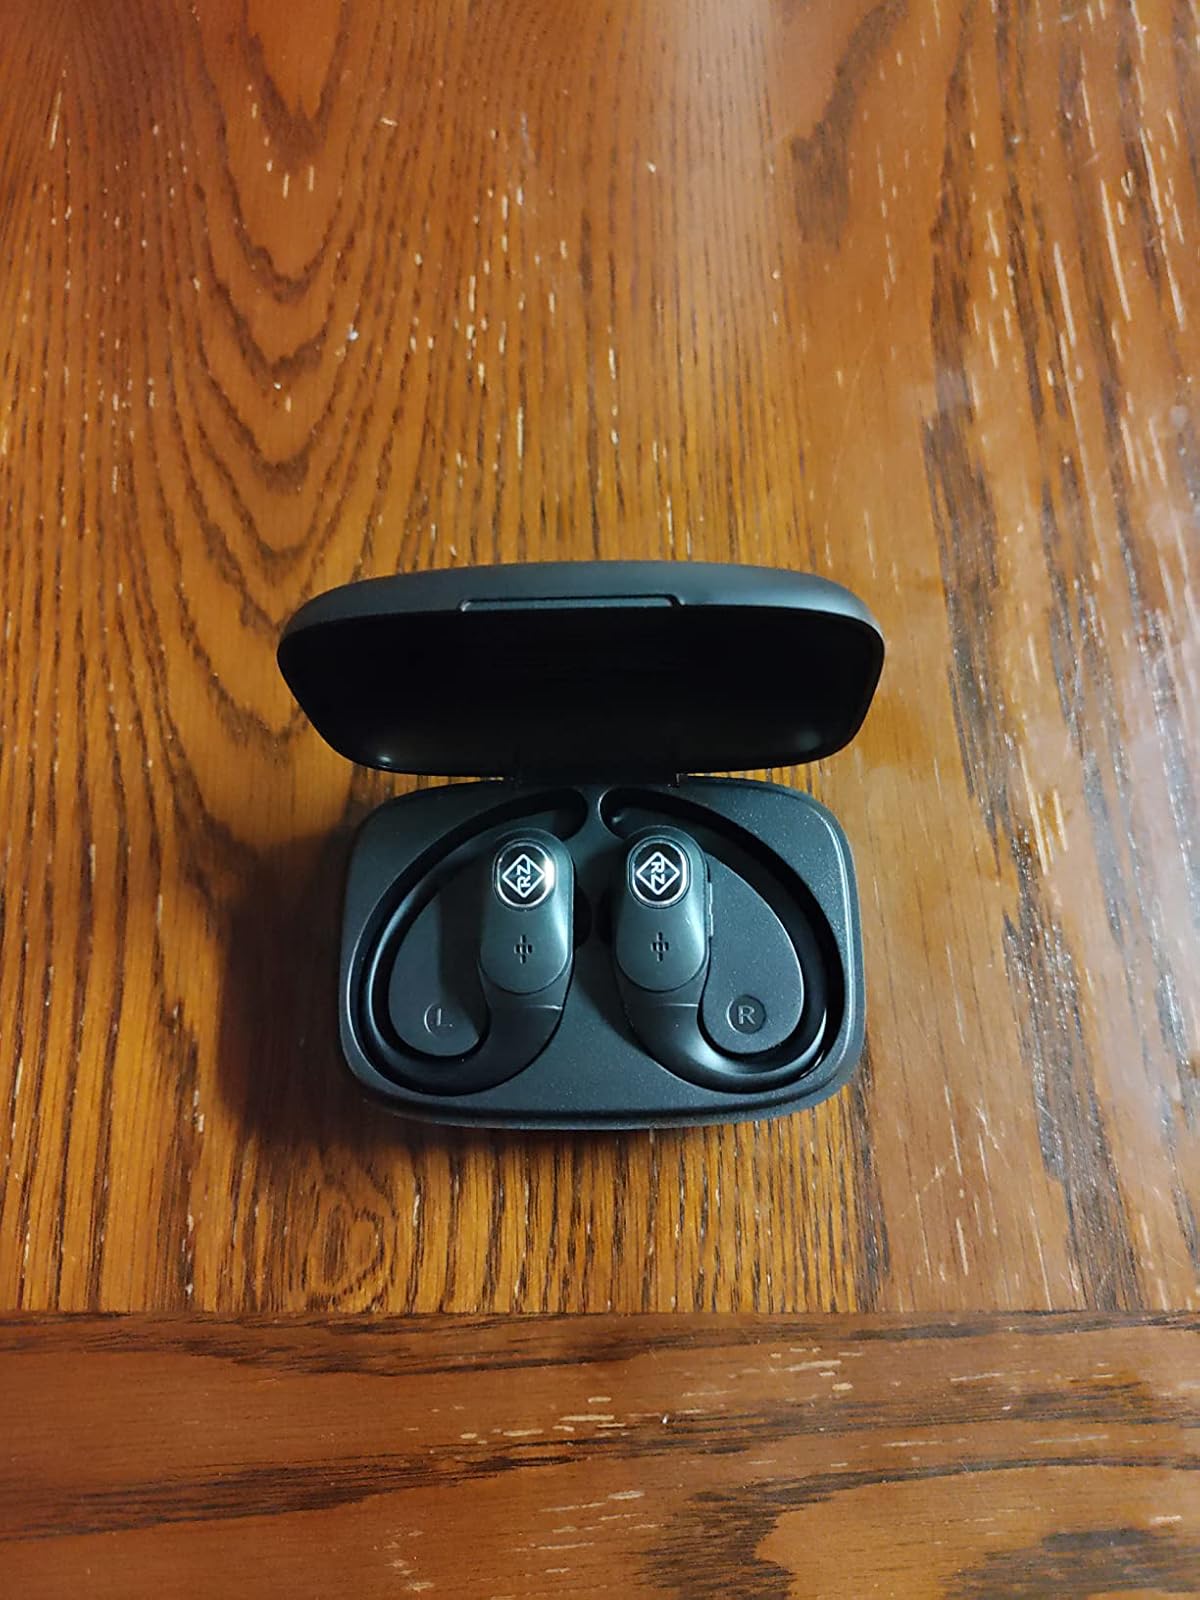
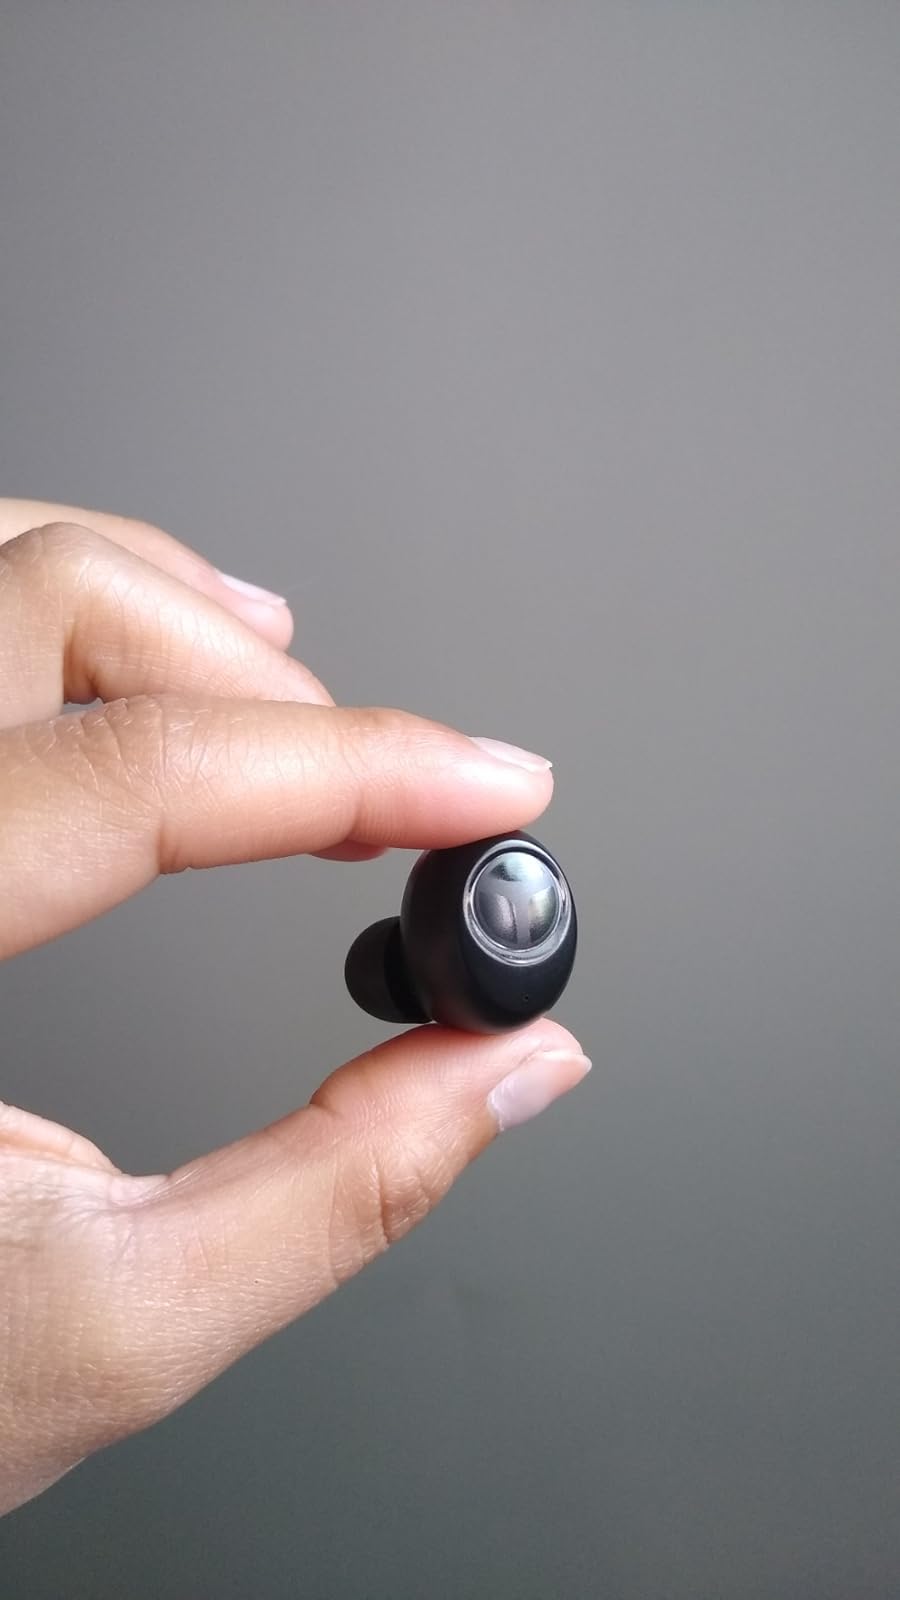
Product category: earbuds
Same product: no